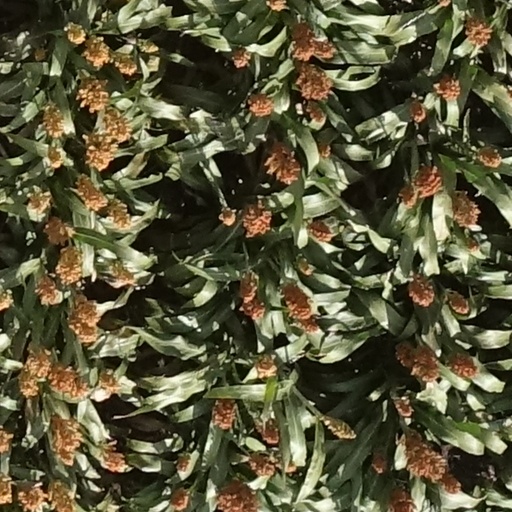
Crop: sorghum